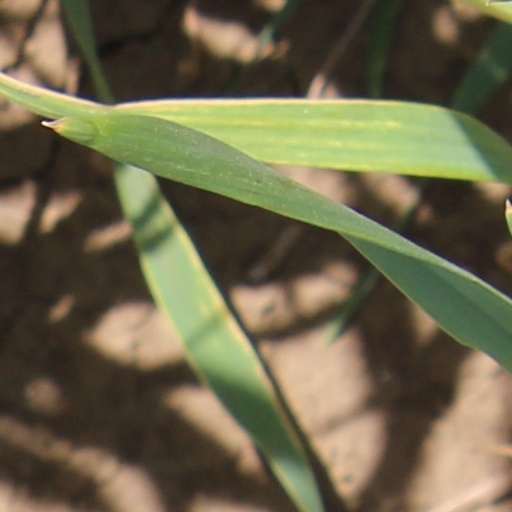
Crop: wheat